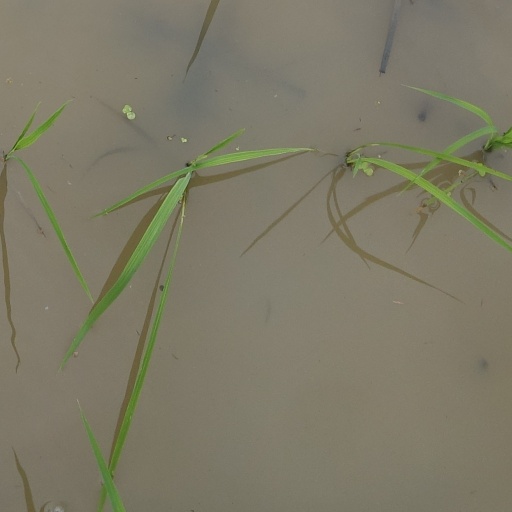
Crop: rice